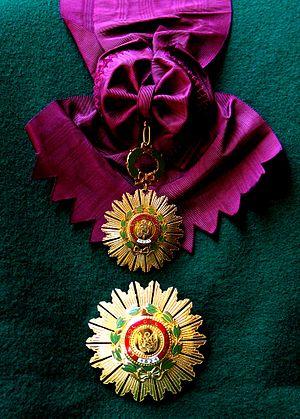
Bernardo José de Monteagudo, était un avocat, magistrat, homme politique, journaliste, militaire, fonctionnaire, diplomate, écrivain, intellectuel et révolutionnaire argentin, qui joua un rôle de premier plan dans les processus d’indépendance à Buenos Aires, dans le Haut-Pérou, au Chili et au Pérou. Cheville ouvrière des libertadores José de San Martín, Bernardo O'Higgins et Simón Bolívar, il se situa dans l’aile la plus radicale du mouvement d’indépendance hispano-américain, préconisant et mettant en œuvre, à l’égal des jacobins argentins Mariano Moreno et Juan José Castelli, des politiques révolutionnaires violentes.